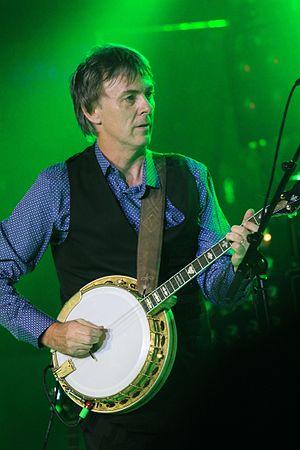
The Dublin Legends en concert au stade du moustoir lors du festival interceltique de Lorient 2014.